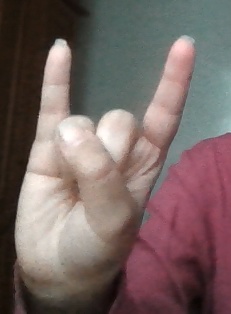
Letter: la